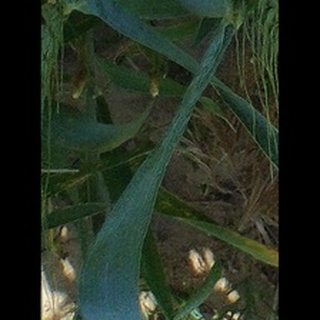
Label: healthy_wheat